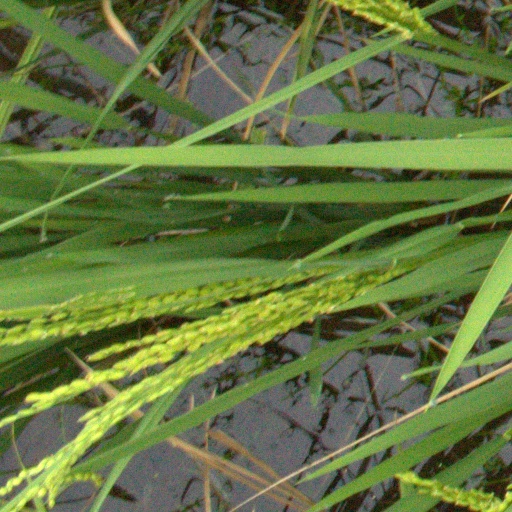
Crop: rice